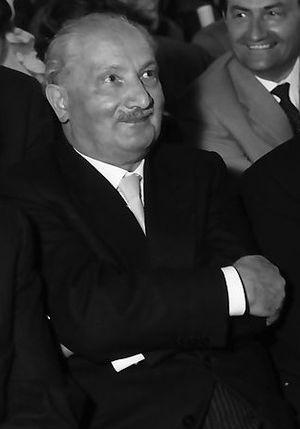
La question de l'Espace a donné lieu à de multiples approches philosophiques depuis l'Antiquité. On distingue grossièrement un avant Descartes et un après Descartes. Depuis Descartes jusqu'à nous, l'espace est appréhendé comme un réceptacle, comme contenant vide, homogène, doté de trois dimensions […], il s'étend de manière uniforme et équivalente en toutes ses directions. L'origine métaphysique de cette caractérisation géométrico-physique, est parfaitement laissée de côté et demeure à ce jour, inquestionnée. Pourtant, les Grecs, et particulièrement Aristote, n'avaient pas cette expérience du spatial à partir de l'extension, ils raisonnaient à partir de la notion de lieu τοπος en tant que « chôra », χώρα, dont le sens est à prendre, selon Martin Heidegger, comme cette dimension qui réserve et donne place aux « choses » pour être ce qu'elles sont en tant qu'elles ont leur lieu propre. On peut prendre comme exemple, ce lieu mythique qu'est l'Agora pour ce qui est des réunions politiques à Athènes, la Polis ou le lit du fleuve.
Cet article, Heidegger avant Être et Temps, constitue un développement particulier du parcours professionnel et de la pensée de Martin Heidegger. Il s'agit d'un développement qui aurait dû prendre place dans l'article général consacré à ce philosophe.
Le terme de liberté dans le langage commun, offre la caractéristique de présenter de multiples faces selon les champs dans lequel on le place. Il suffit de se reporter au Dictionnaire Larousse pour voir les nombreuses définitions qui en procèdent. On trouvera dans l'article Liberté quelques-unes des multiples occurrences de ce concept...
La vérité est la correspondance entre une proposition et la réalité à laquelle cette proposition réfère. Cependant cette définition correspondantiste de la vérité n'est pas la seule, il existe de nombreuses définitions du mot et des controverses classiques autour des diverses théories de la vérité.